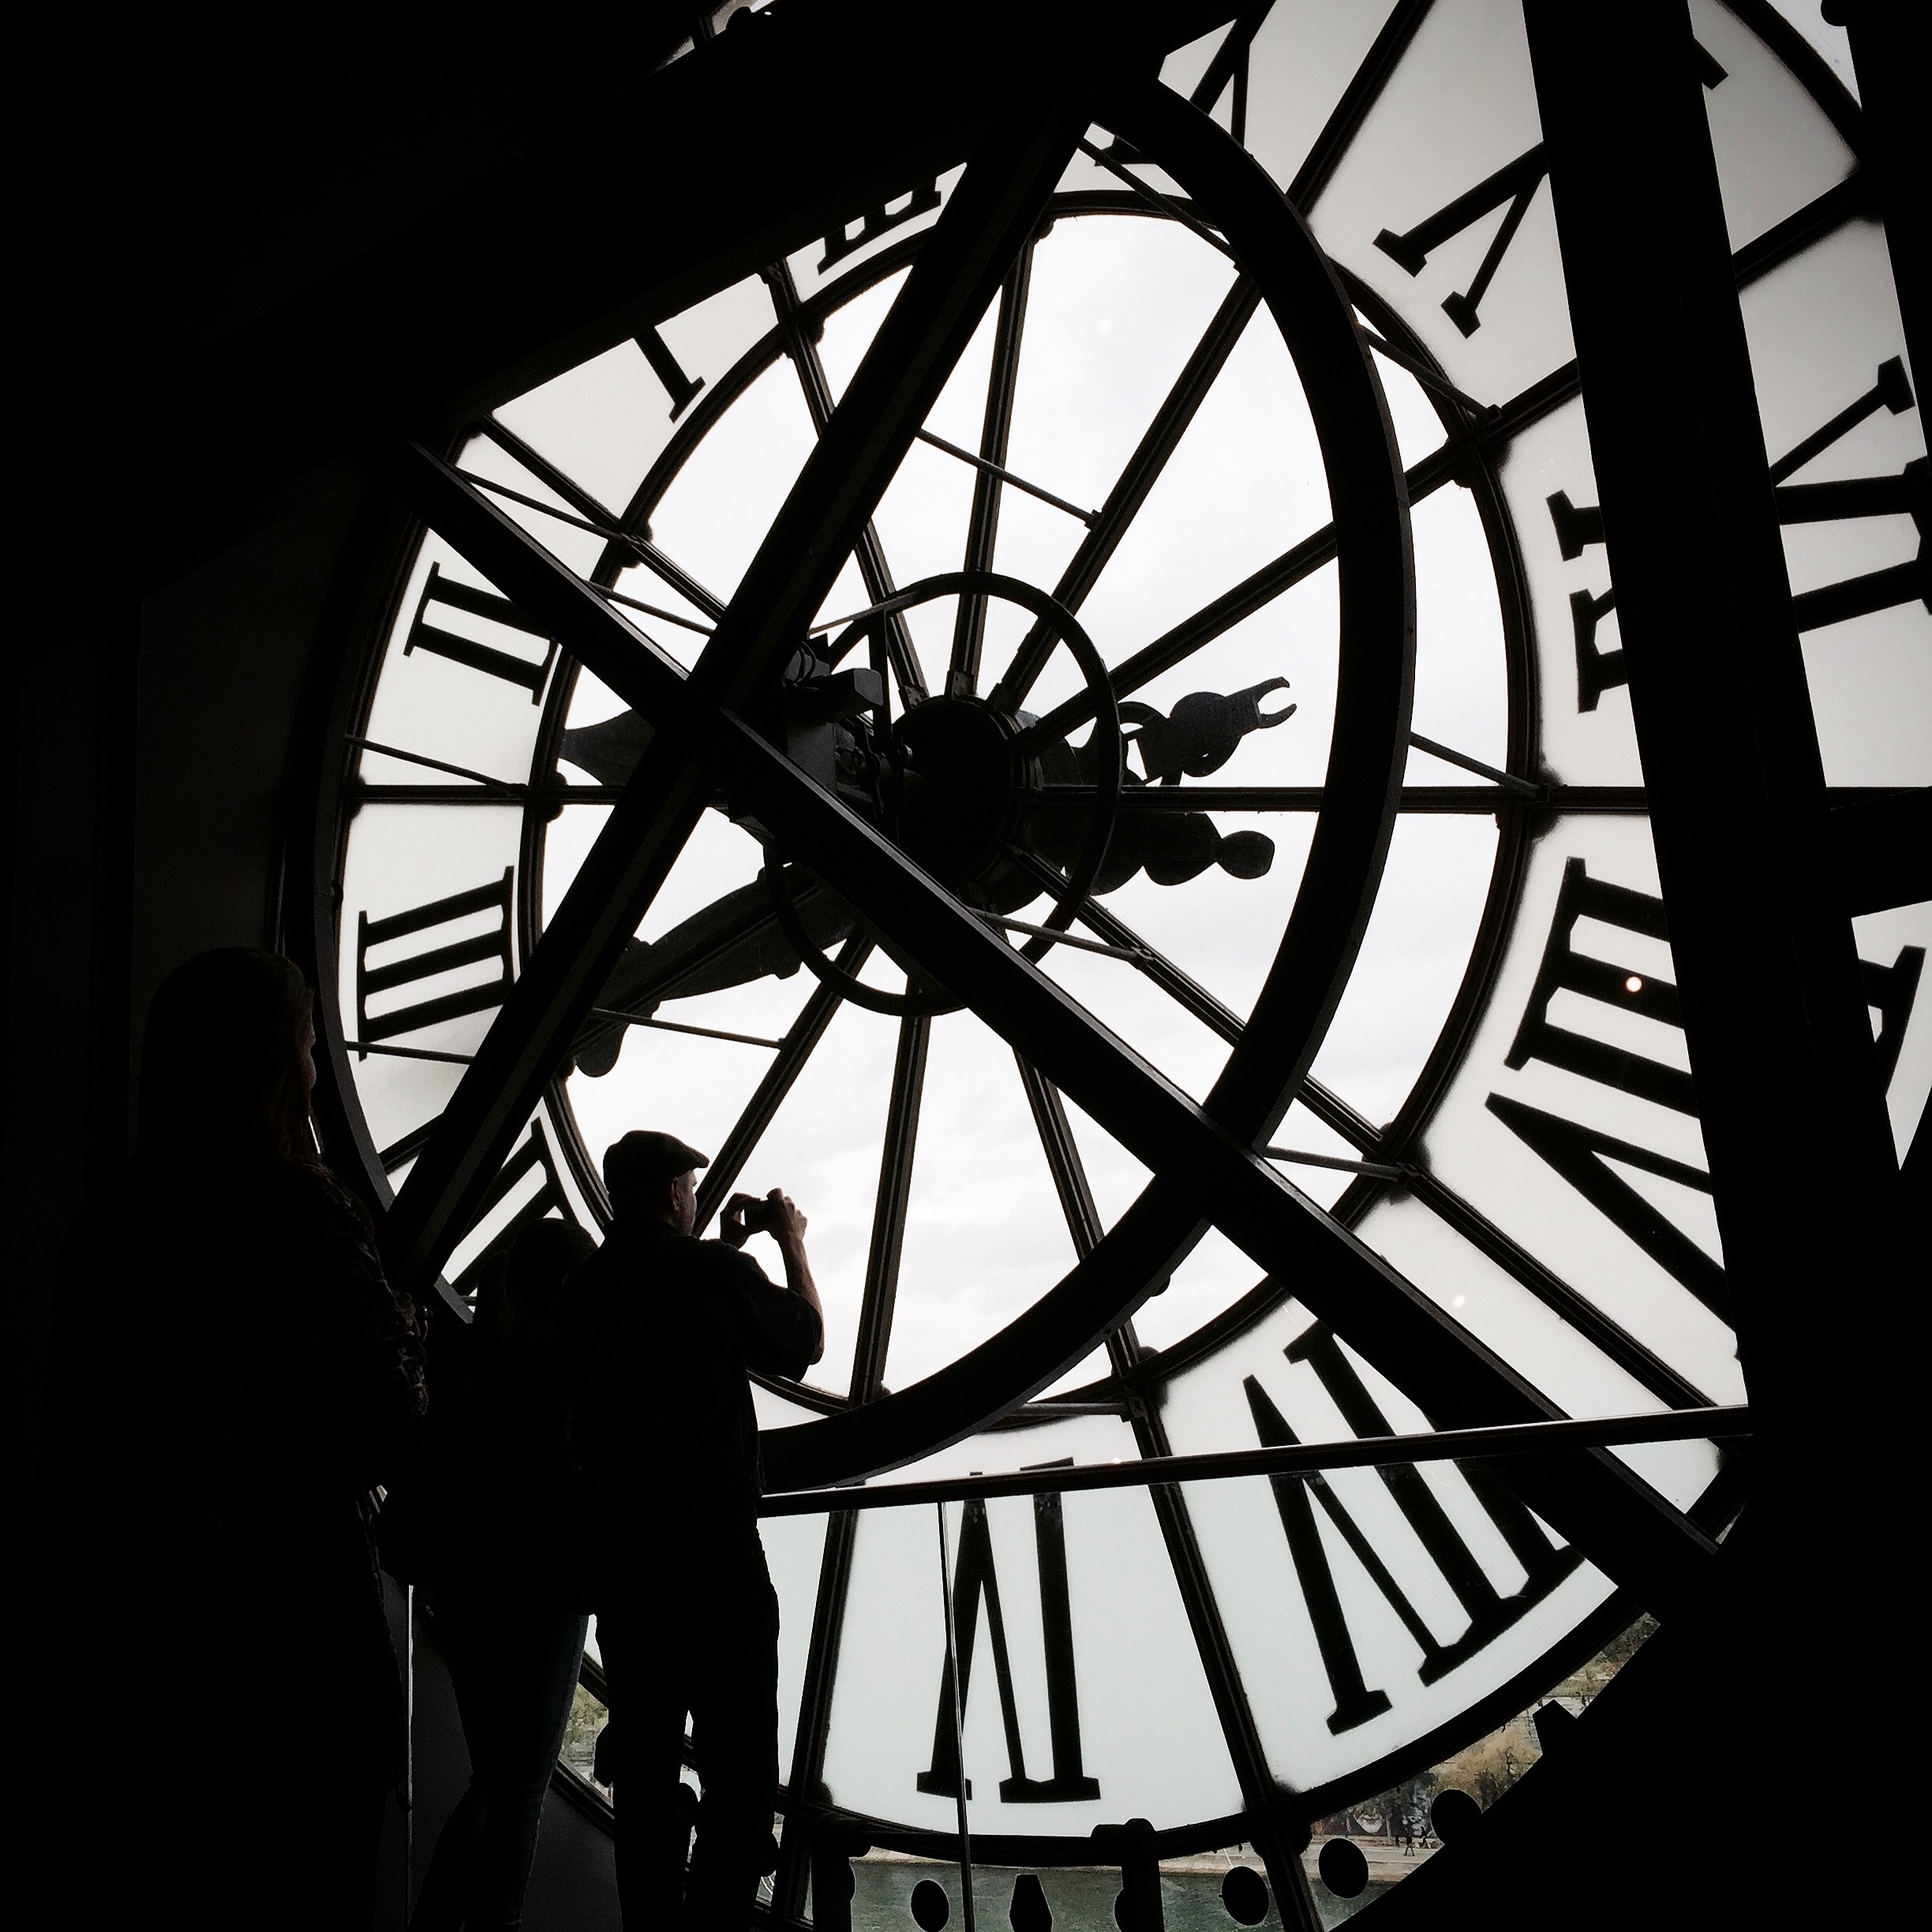
silhouette, black and white, wheel, line, black, monochrome, circle, symmetry, shape, monochrome photography